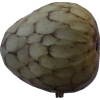
Label: cherimoya